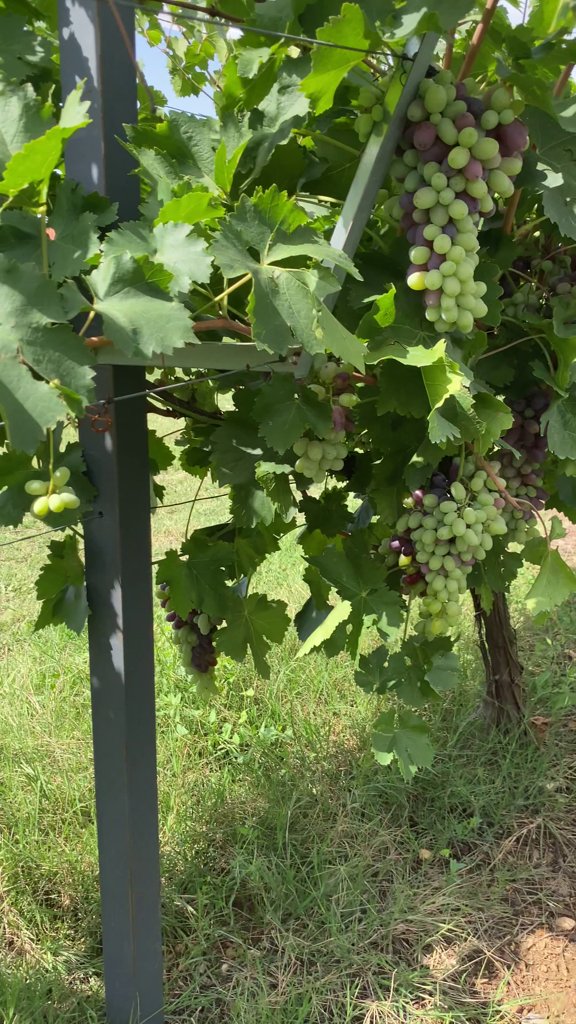
Berries visible: 316
Grape clusters: 9